Teodor and Franciszek Gajewski

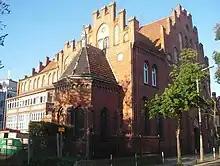
Tadeusz Browicz Hospital for Infectious Diseases, today's Observation and infectious diseases Hospital

He spent his military service period (1924-1925) in the 8th Mounted Rifle Regiment, in Chełmno.